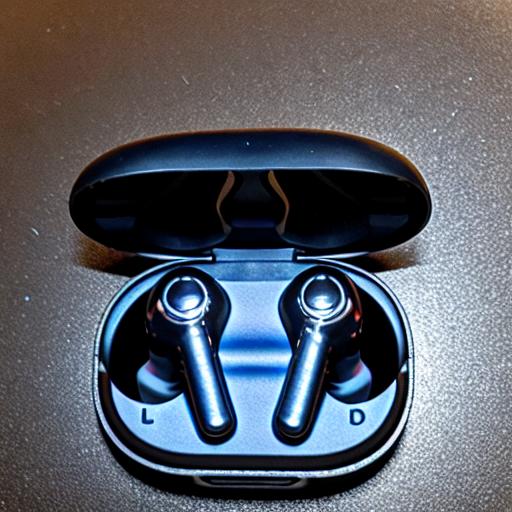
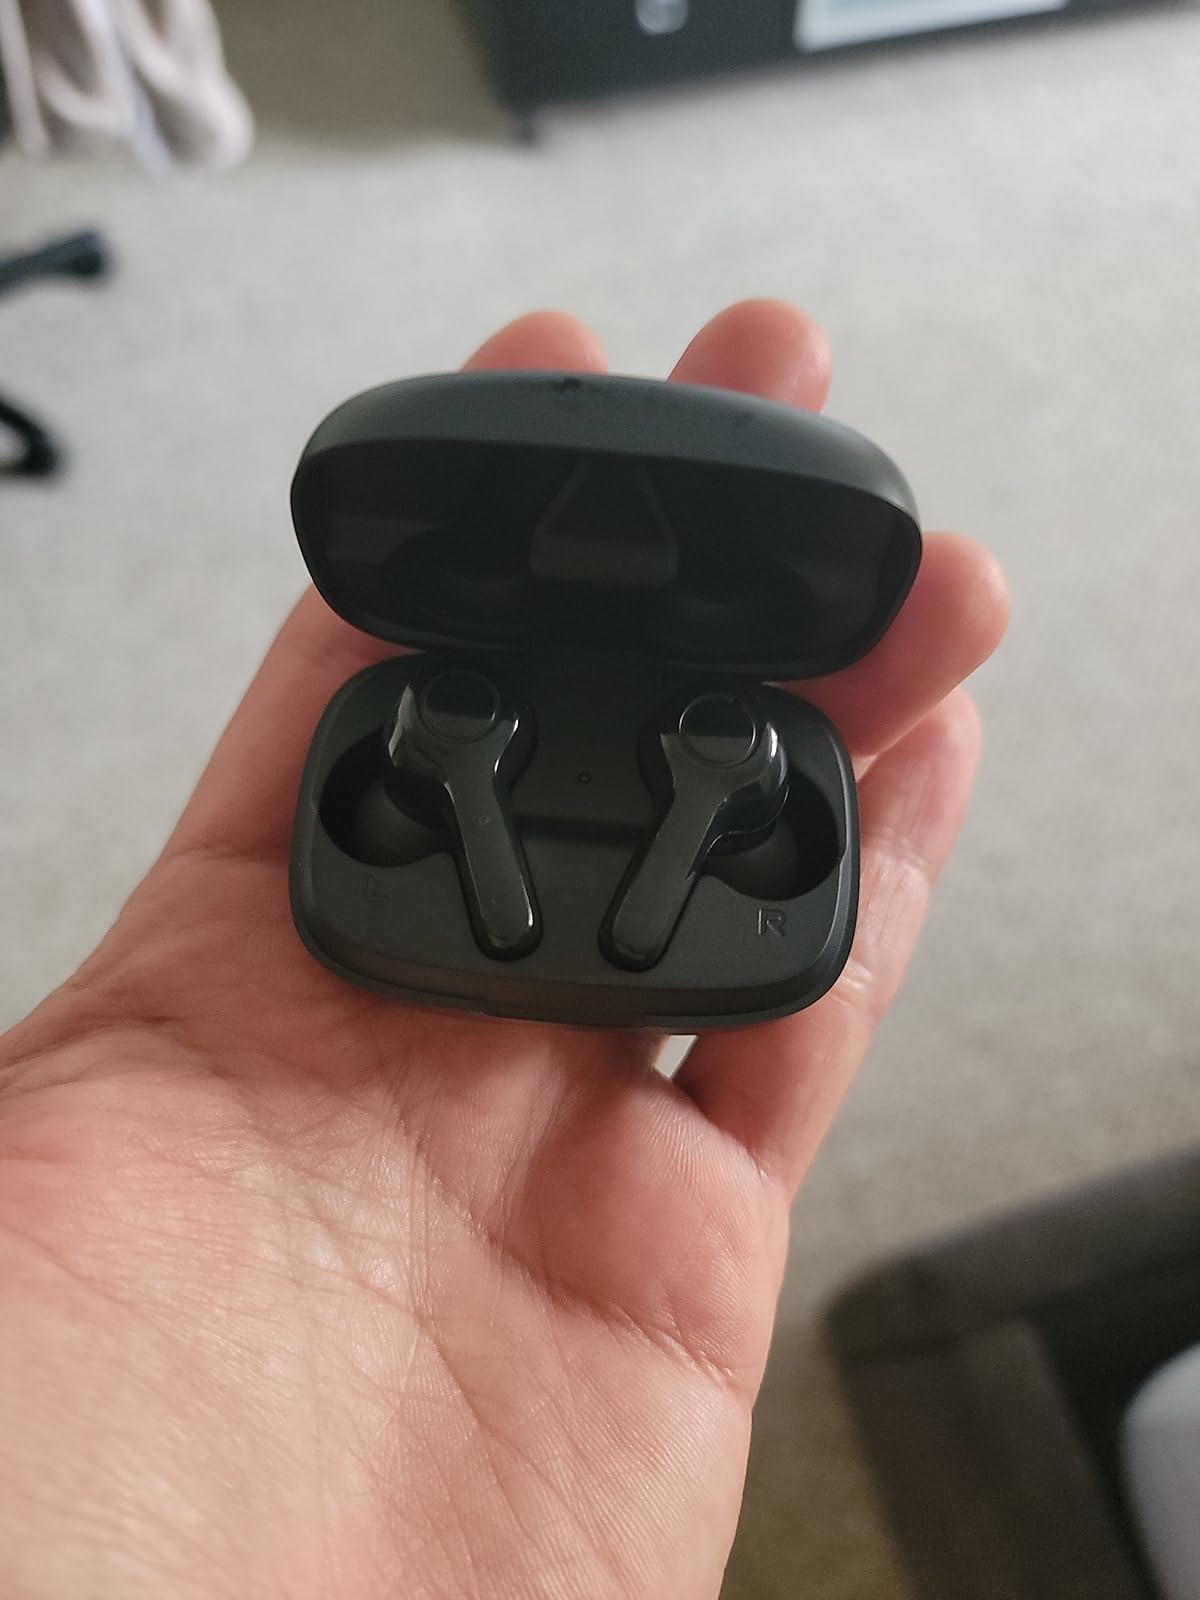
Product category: earbuds
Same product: no